Queen's Royal College

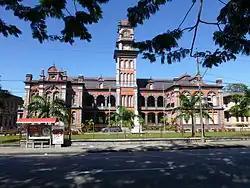
QRC Main Building as seen from Queen's Park Savannah

Queen's Royal College (St.Clair, Trinidad), referred to for short as QRC, or "The College" by alumni, is a secondary school in Trinidad and Tobago. Originally a boarding school and grammar school, the secular college is selective and noted for its German Renaissance architecture, academic performance and alumni representation in sports, politics and science in Trinidad and Tobago and globally.